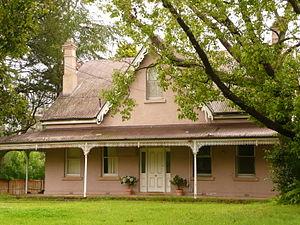
Castle Hill est un ancien village de la ceinture verte de Sydney en Australie, aujourd'hui incorporé à sa banlieue. Castle Hill se trouve à 30 kilomètres au nord-ouest du centre-ville de Sydney. La ville fait partie du Hills District dont elle est le chef-lieu administratif.